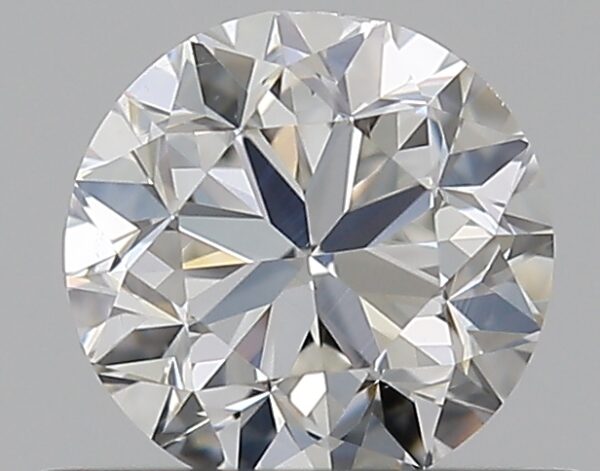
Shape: round
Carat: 0.5
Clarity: VS2
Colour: G
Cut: F
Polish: EX
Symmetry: VG
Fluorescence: N
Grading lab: GIA
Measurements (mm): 4.79 x 4.86 x 3.24